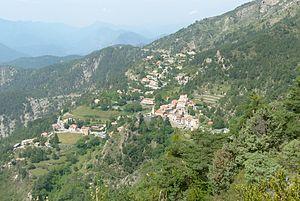
Toudon est une commune française située dans le département des Alpes-Maritimes en région Provence-Alpes-Côte d'Azur. Ses habitants sont appelés les Toudonnais.